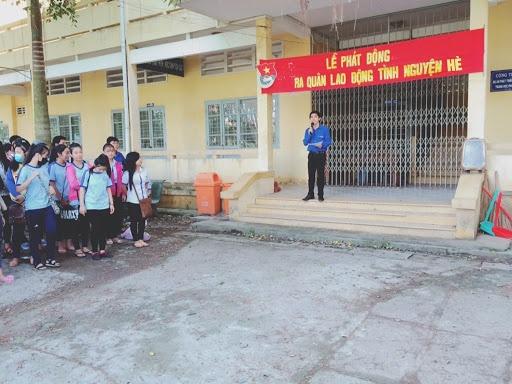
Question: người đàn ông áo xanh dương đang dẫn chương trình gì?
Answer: người đàn ông áo xanh dương đang dẫn chương trình lễ phát động ra quân lao động tình nguyện hè